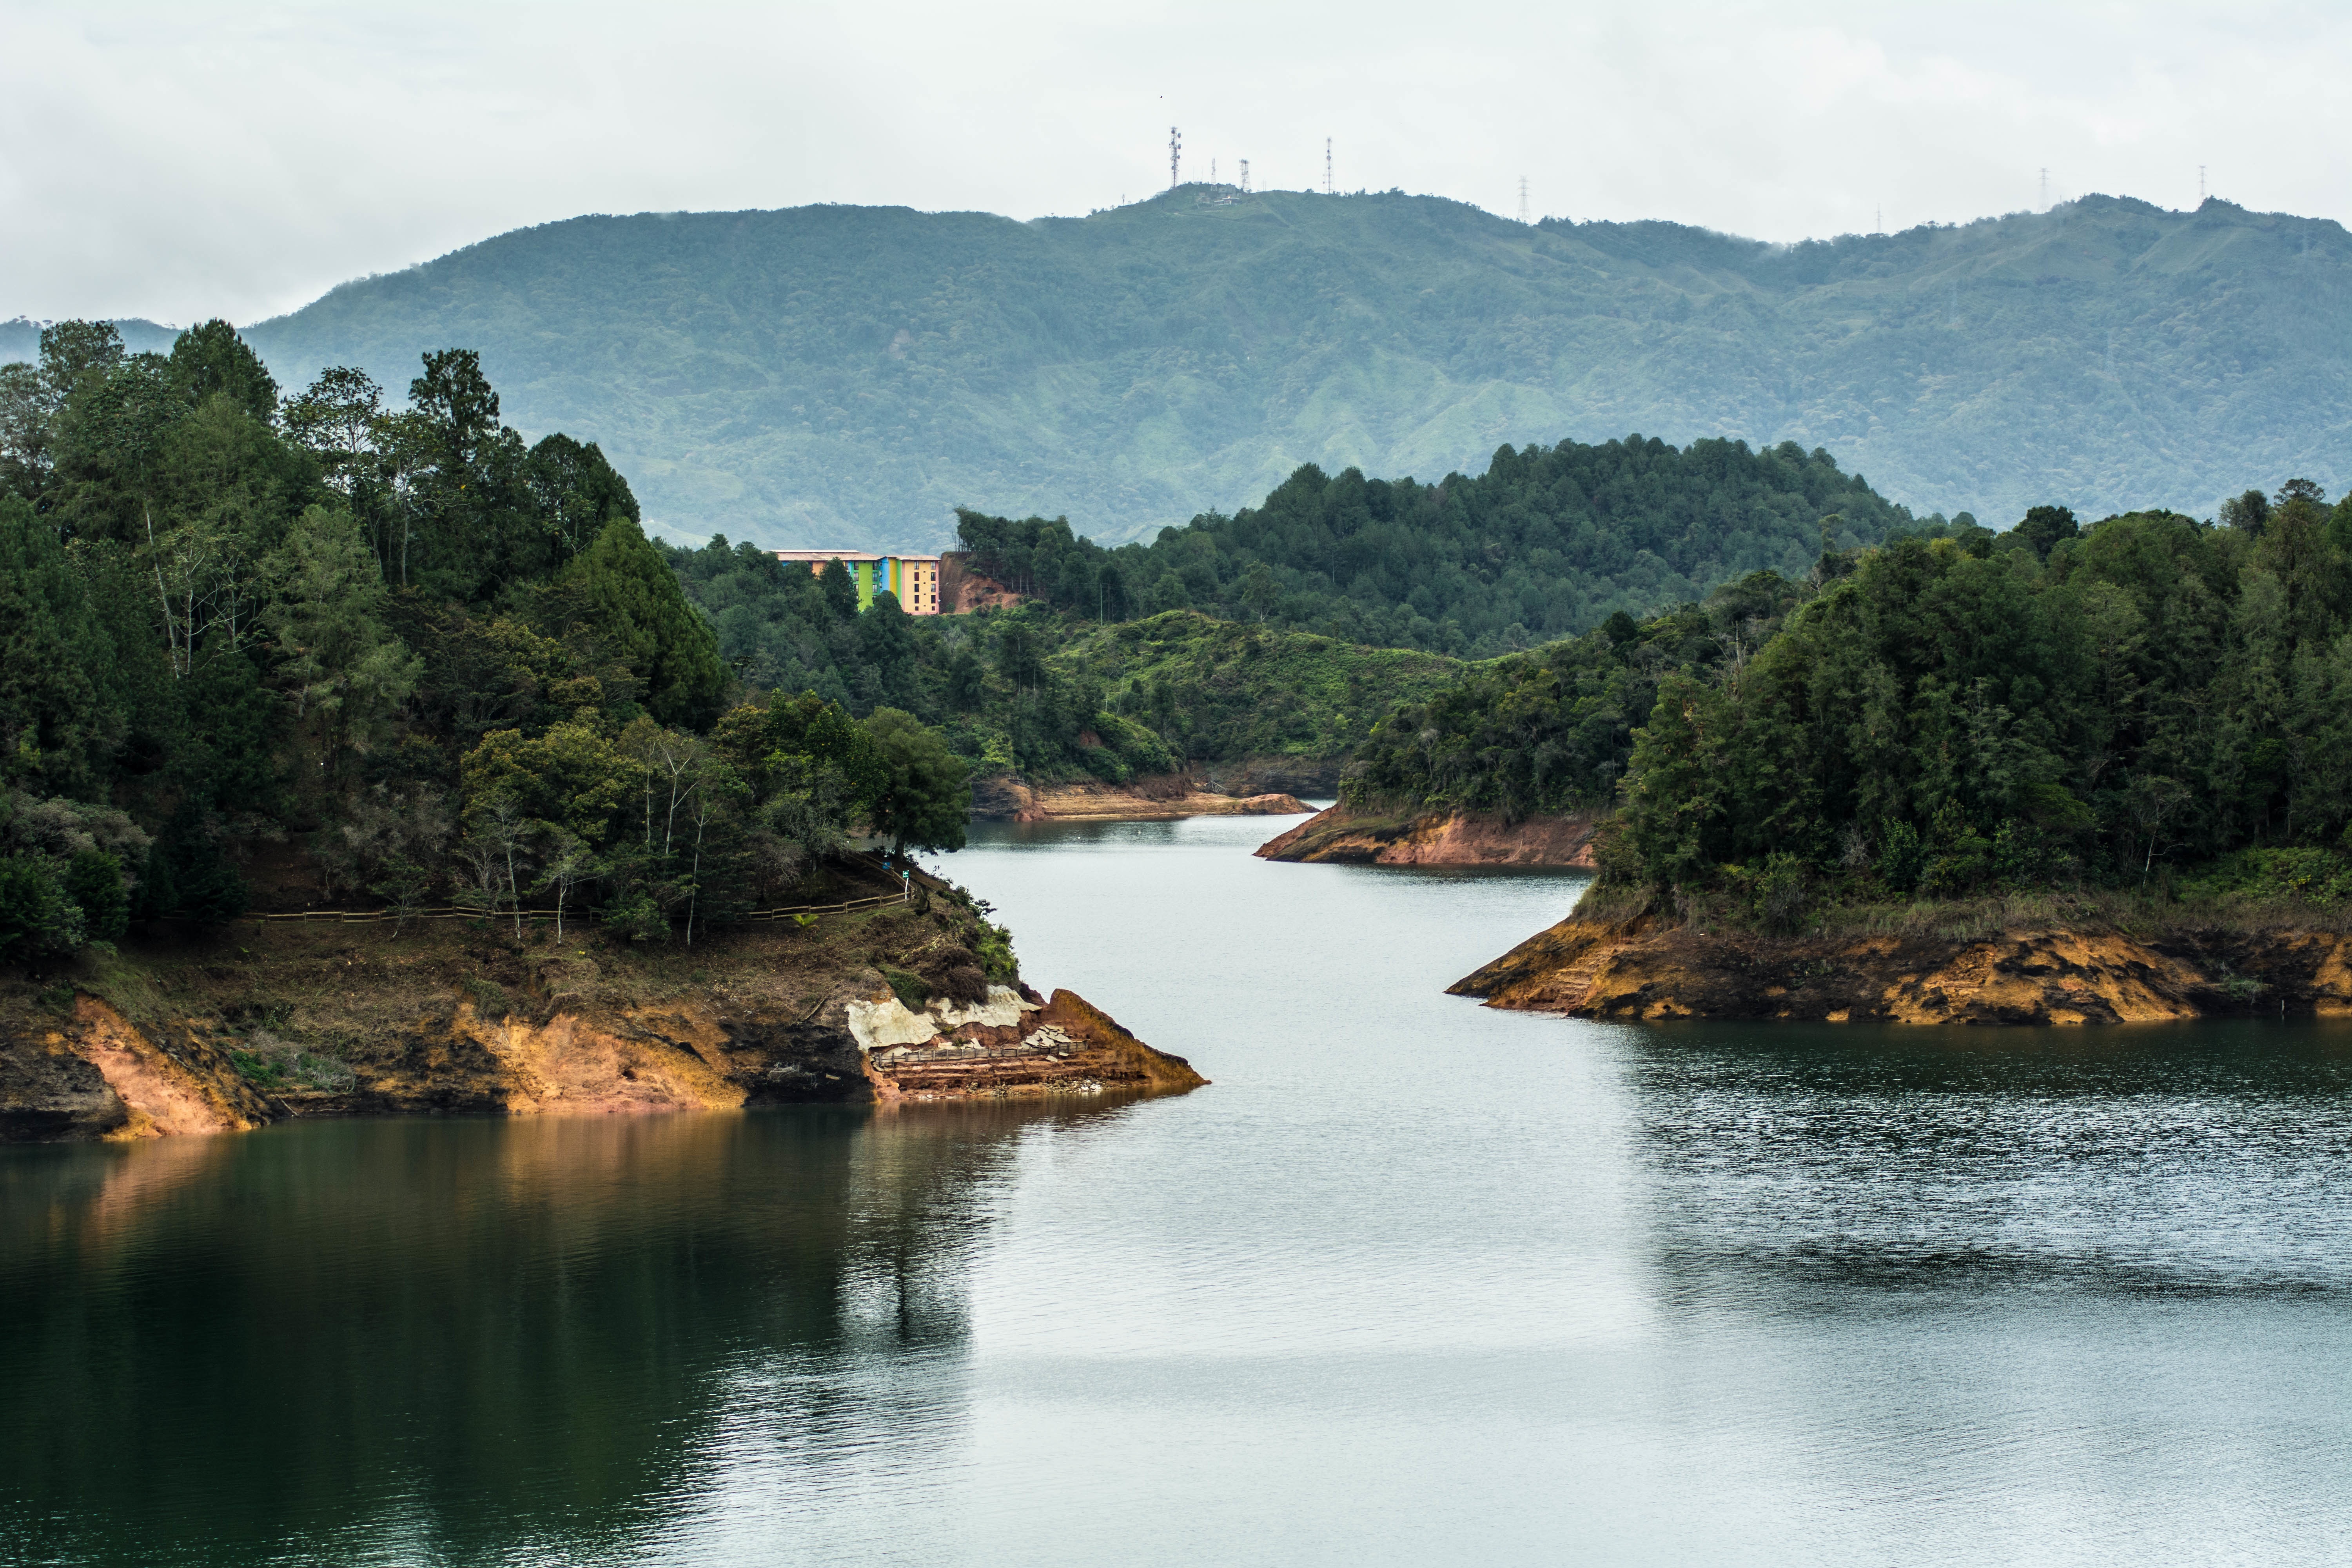
landscape, sea, water, nature, forest, outdoor, mountain, boat, lake, view, river, valley, environment, reflection, vehicle, scenery, bay, fjord, reservoir, winding, body of water, surface, hills, boating, vegetation, loch, landform, bends, geographical feature